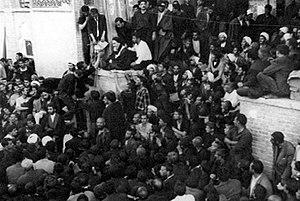
En juin 1963, il eut des troubles en Iran. Après de longues luttes politiques, le 5 juin 1963, l'hodjatoleslam Rouhollah Khomeini est arrêté et l'état d'urgence imposé. Cette journée fut par la suite considérée par Khomeini et ses fidèles comme le Début de la Révolution Islamique et est aujourd'hui est un jour commémoré en Iran. L'arrestation de Khomeini déclenche une vague de violentes manifestations de la part de ses partisans.